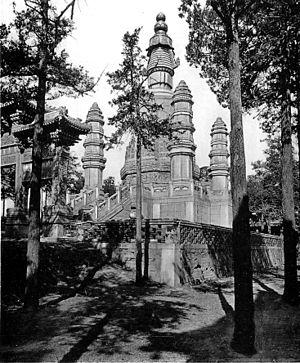
Lobsang Gyatso, encore appelé Ngawang Lobsang Gyatso et surnommé « le Grand Cinquième » à Taktsé, le 21 octobre 1617 — 2 avril 1682, est le 5ᵉ dalaï-lama. Son surnom vient du fait qu'il ait été le premier dalaï-lama à être chef spirituel et temporel de tout le Tibet. Lozang Gyatso est aussi célèbre pour avoir établi la capitale tibétaine à Lhassa et fait construire le palais du Potala.
Un temple des cinq pagodes, également appelé temple de diamant est un type de temple bouddhiste chinois inspiré du temple de la Mahabodhi, en Inde, à côté duquel se trouve l'arbre de la Bodhi qui marque l'endroit où le Bouddha Siddhartha Gautama atteignit l'illumination.
Le Temple Jaune de l'Ouest, appelé en tibétain Lhakhang Serpo est un temple bouddhiste situé dans la région ouest de Pékin et construit par l'empereur Shunzhi de la dynastie Qing, en 1651, pour la visite du Lobsang Gyatso, 5ᵉ dalaï-lama dans la capitale chinoise.
La lignée des dalaï-lamas est la plus importante lignée de réincarnation postulée dans le bouddhisme tibétain et dans l'histoire du Tibet.
La relation de Chö-yon était une entente politico-religieuse entre un maître spirituel et un bienfaiteur laïc, dite prêtre-patron, mise en place par les lamas du bouddhisme tibétain. Les Tibétains ont établi en 1247 avec les Mongols un traité politique sans équivalent dans le monde, définissant une répartition des rôles sans prévalence d’une autorité sur l’autre. Il s'est poursuivi avec certains empereurs de la dynastie Ming, puis avec la dynastie mandchoue des Qing et a disparu après l'envoi par ces derniers d'une armée pour établir leur contrôle direct du Tibet du XIIIᵉ dalaï-lama en 1910.